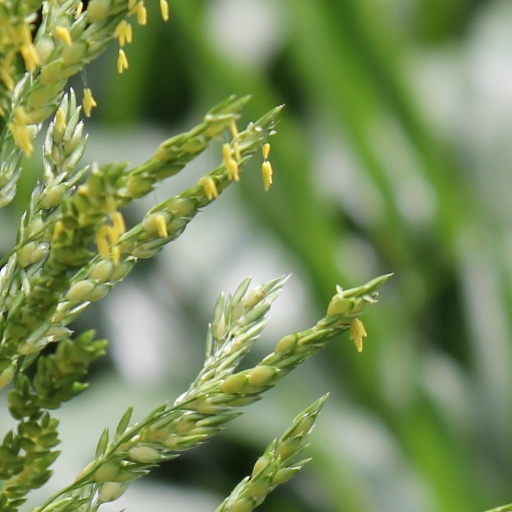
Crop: sorghum